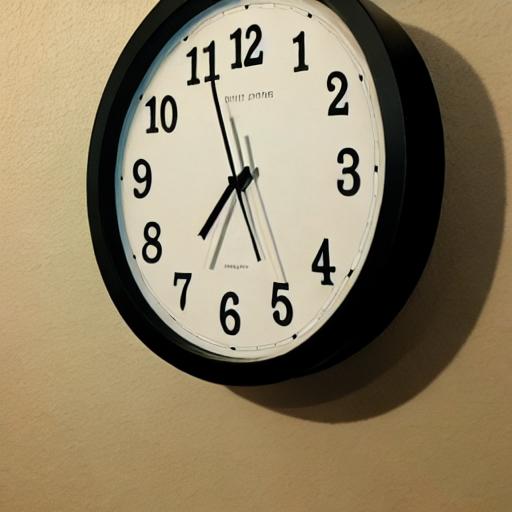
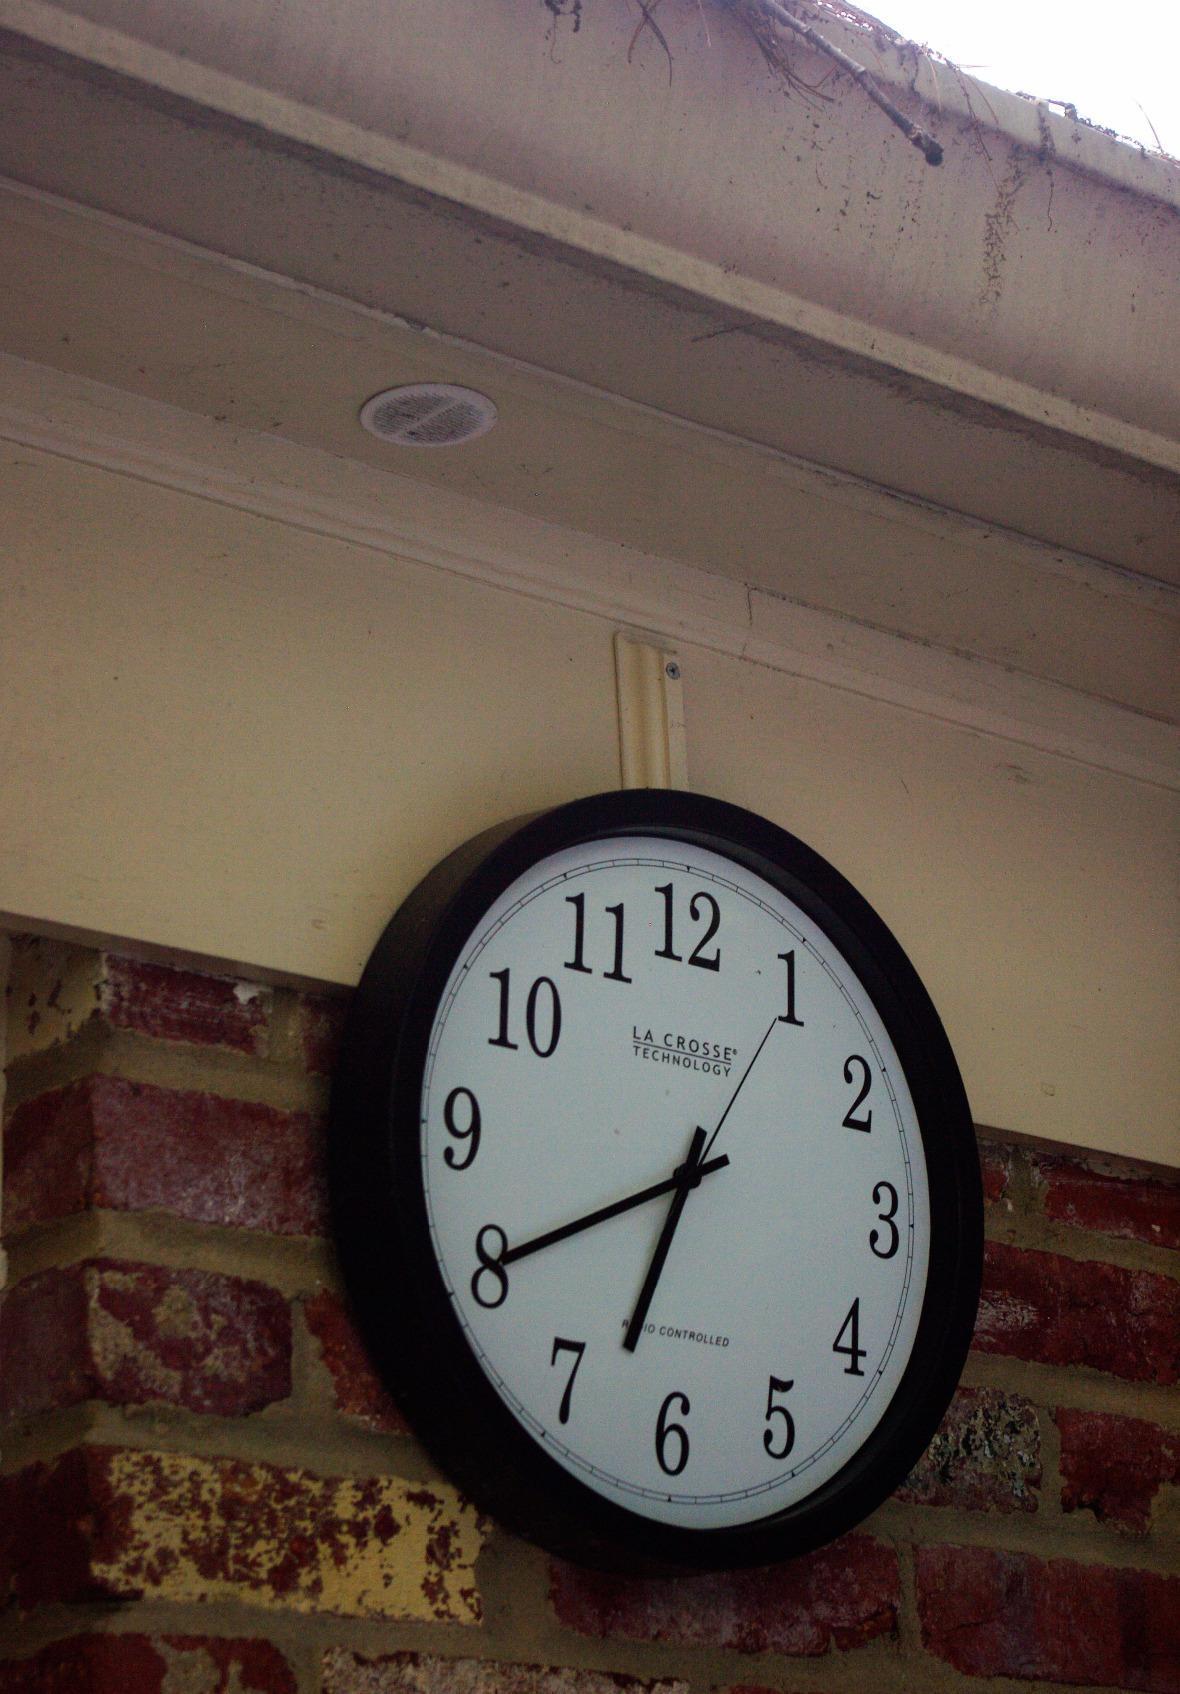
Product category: clock
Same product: no